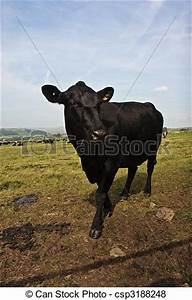
Label: cow